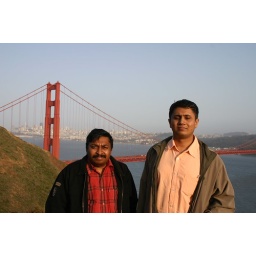
with the golden gate bridge in the background -- in the marin headlands